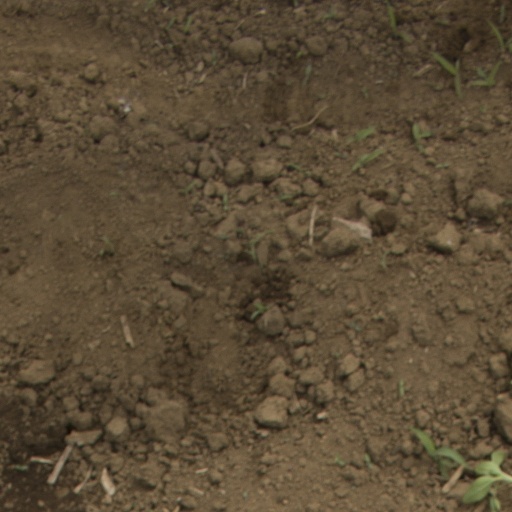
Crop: Jerusalem artichoke